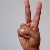
The image shows a hand gesture representing the letter 'V' in Indian Sign Language.